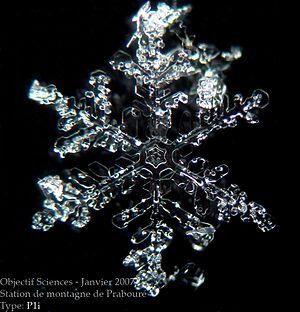
La nivologie est la discipline scientifique qui étudie :
La neige est d'abord une forme de précipitations atmosphériques constituée de particules de glace ramifiées contenant de l'air qui sont la plupart du temps cristallisées et agglomérées en flocons, de structure et d'aspect très variables. Mais cette glace peut aussi être sous forme de grains : neige en grains et neige roulée. Lorsqu'il y a suffisamment de froid et d'humidité dans l'atmosphère, la neige se forme naturellement par condensation solide de la vapeur d'eau à saturation autour des noyaux de congélation. Selon sa structure et le vent, la neige tombe plus ou moins vite vers le sol. Sa formation dans l'atmosphère en réseau ramifié de particules solides distingue la neige d'autres précipitations relativement voisines comme la grêle ou le grésil.